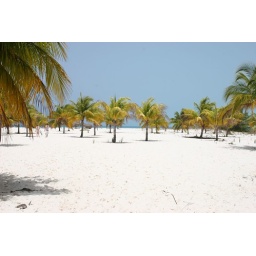
The sand on this beach on Cayo Largo in southern Cuba is so fine it resembles dust.